Joe Clark (Australian politician)

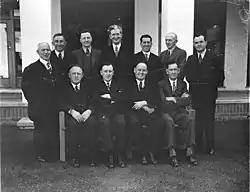
Lang Labor members of the 14th Parliament, Old Parliament House, Canberra, 1935. Joe Clark is standing at right.

Clark married Mary Elizabeth Regan in 1927, with whom he had two sons and two daughters. He was widowed in 1962 and the following year married Melbourne Mary "Mollie" Regan, his brother-in-law's ex-wife. He was widowed again in 1985 and died on 9 December 1992 at Bondi, New South Wales, aged 95.